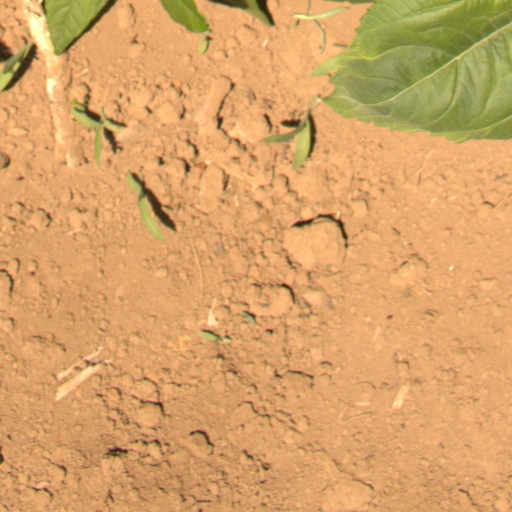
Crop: Jerusalem artichoke